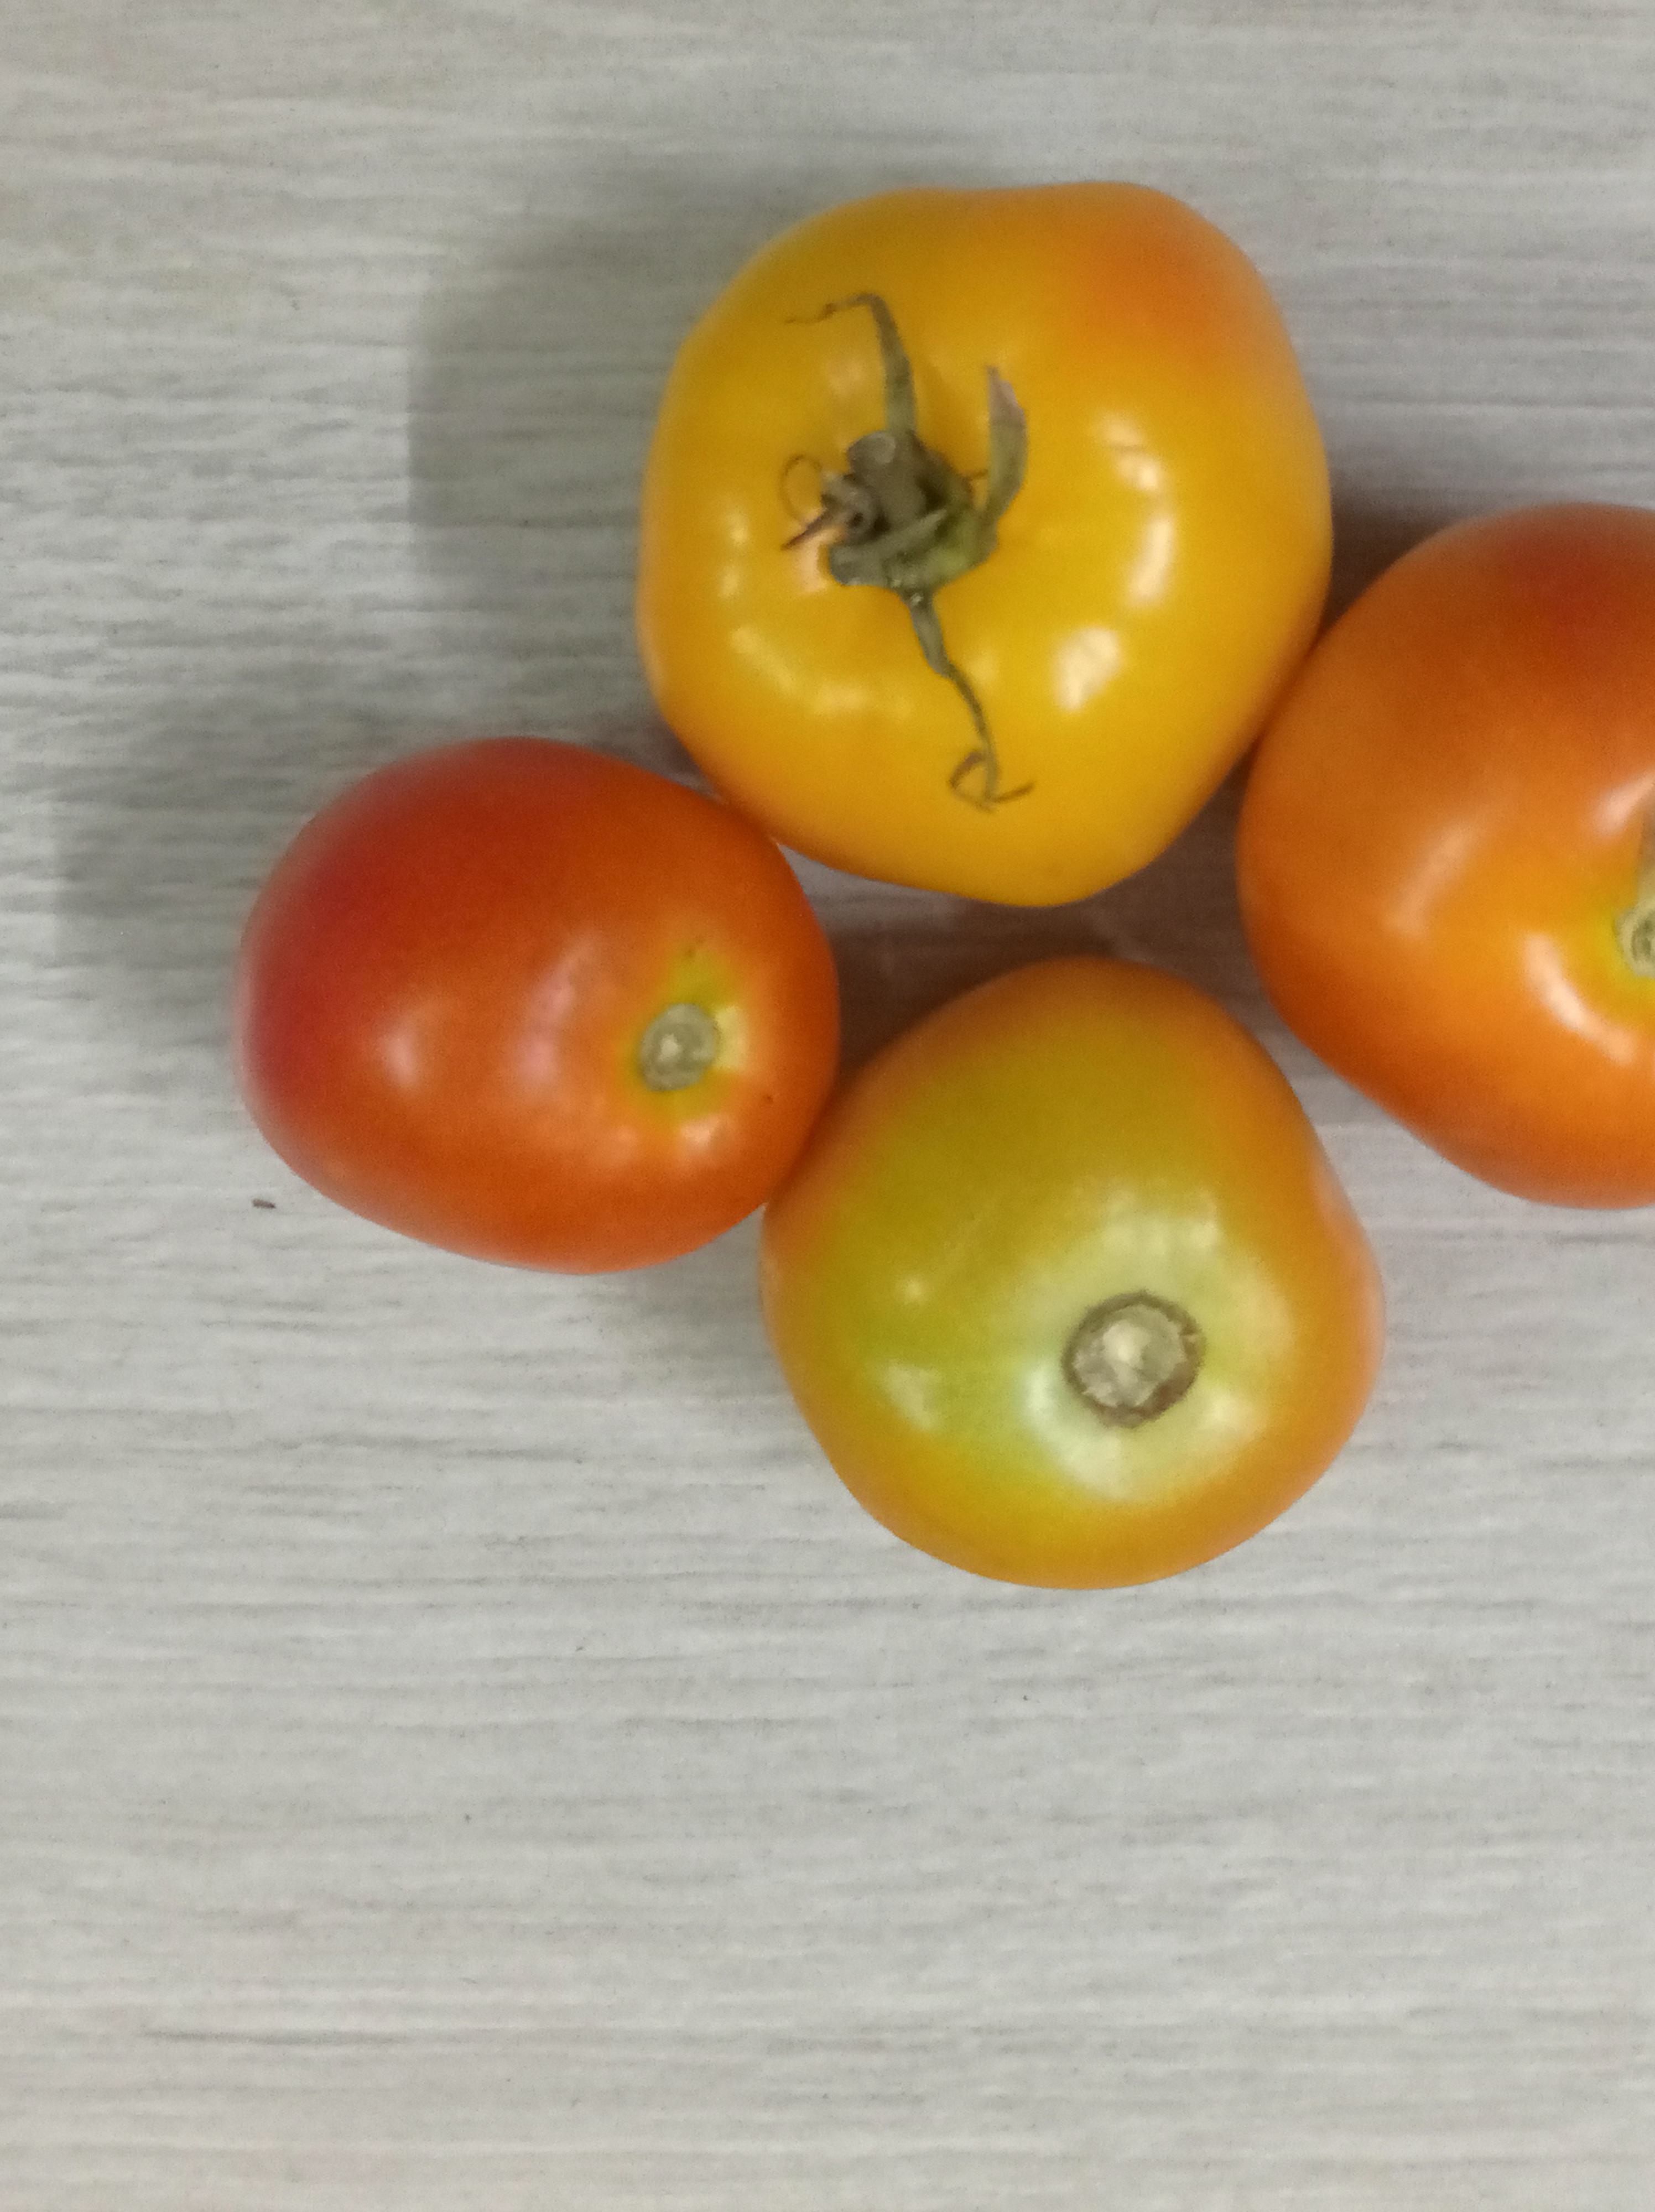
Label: Fresh